Talal Abu-Ghazaleh

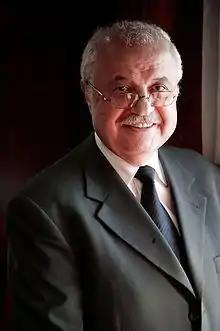
HE Dr.Talal Abu-Ghazaleh in 2006

Talal Abu-Ghazaleh (born 22 April 1938) is a Jordanian-Palestinian businessman, entrepreneur, and the founder and chairman of the Talal Abu-Ghazaleh Organization (TAG-Org), an international company headquartered in Jordan. He has been recognized for his role in promoting intellectual property rights in the Arab world.